Numazu Station

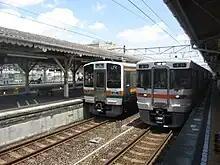
The platforms

Numazu Station has three ground-level island platforms serving six tracks, connected to each other and to the station building by both a footbridge and an underpass. The station building has automated ticket machines, TOICA automated turnstiles and a "JR Ticket office" staffed ticket office.